Mexican Werewolf in Texas

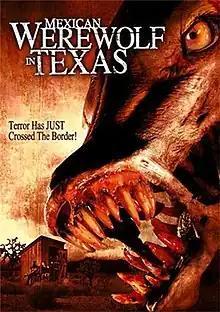
Promotional artwork

Mexican Werewolf in Texas is a 2005 American direct-to-video horror film directed by Scott Maginnis and executive produced by Randy Mermell. The title is a reference to the 1981 horror comedy film "An American Werewolf in London", which is in turn a reference to "An American in Paris" and "Werewolf of London". Despite its name, "Mexican Werewolf in Texas" does not feature a werewolf, but the chupacabra or "goat-sucker" of Latin American folklore, which one character compares to a hairy wolf. It is one of a number of chupacabra-themed horror films released in the early 2000s, including several in 2005 alone. It received negative reviews. Critics felt the movie commented on racism in the United States.